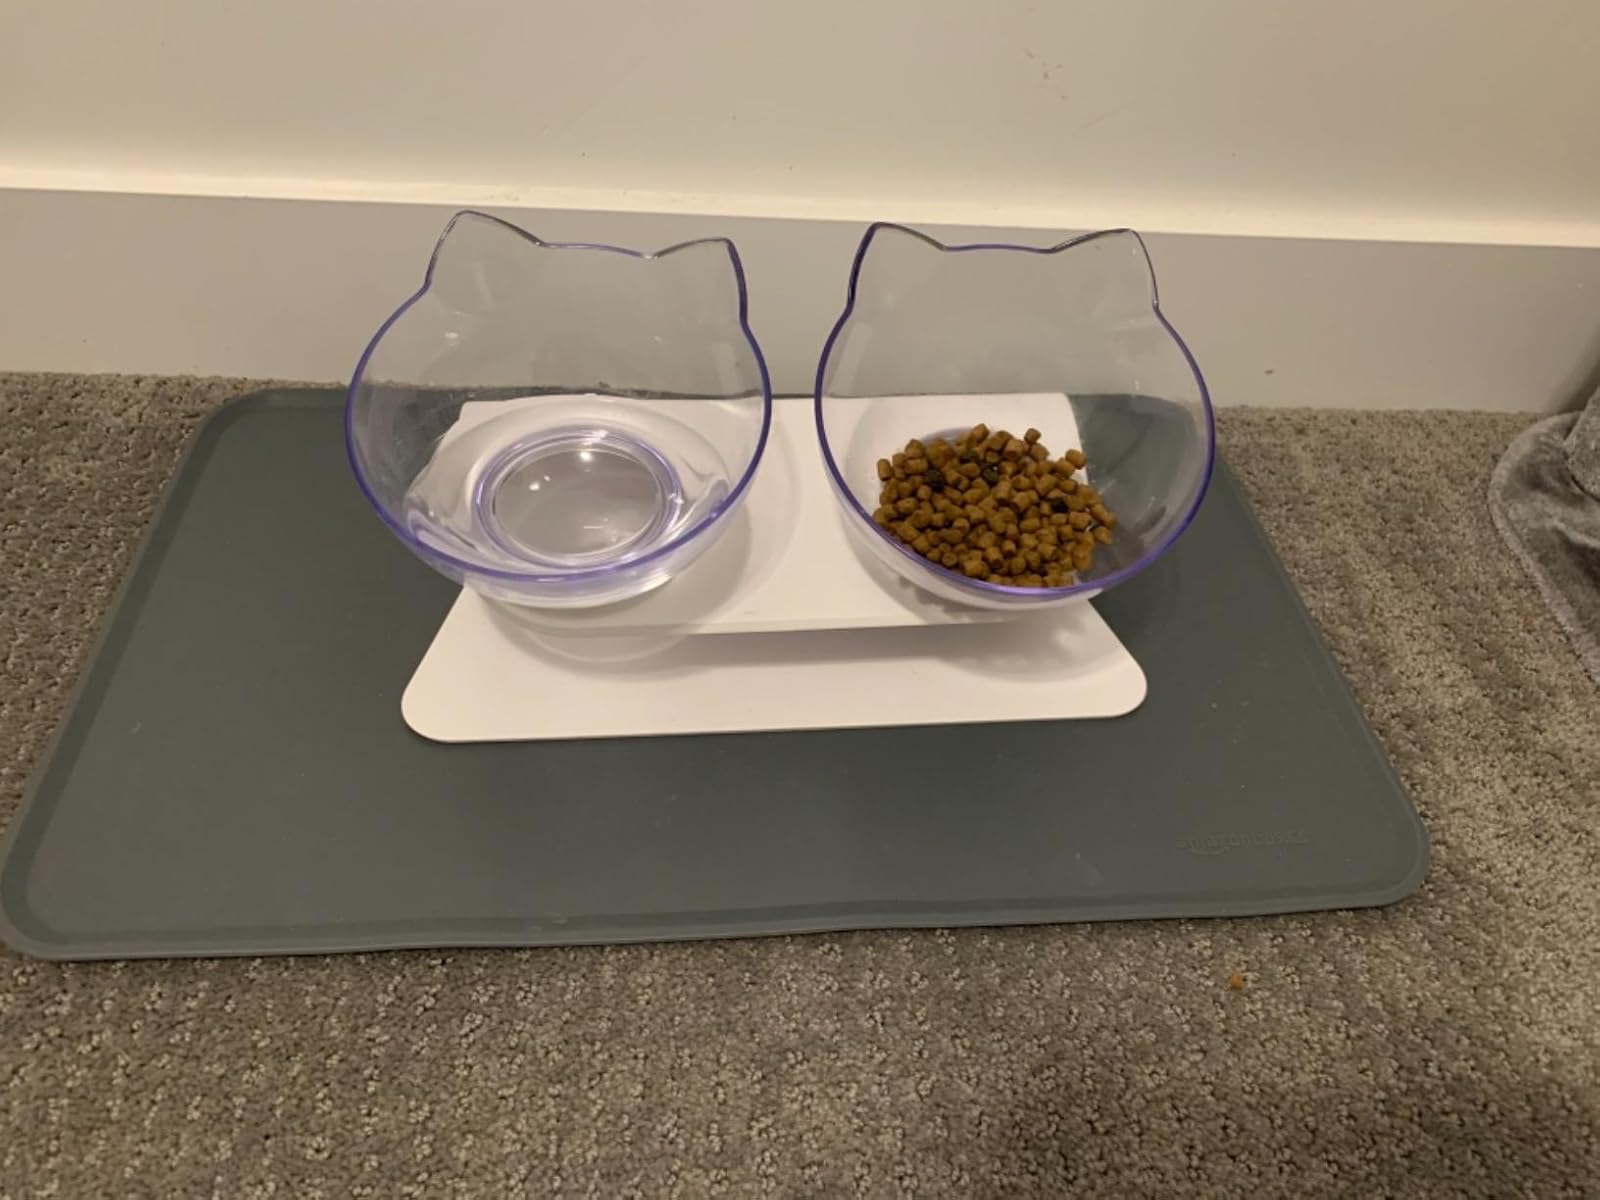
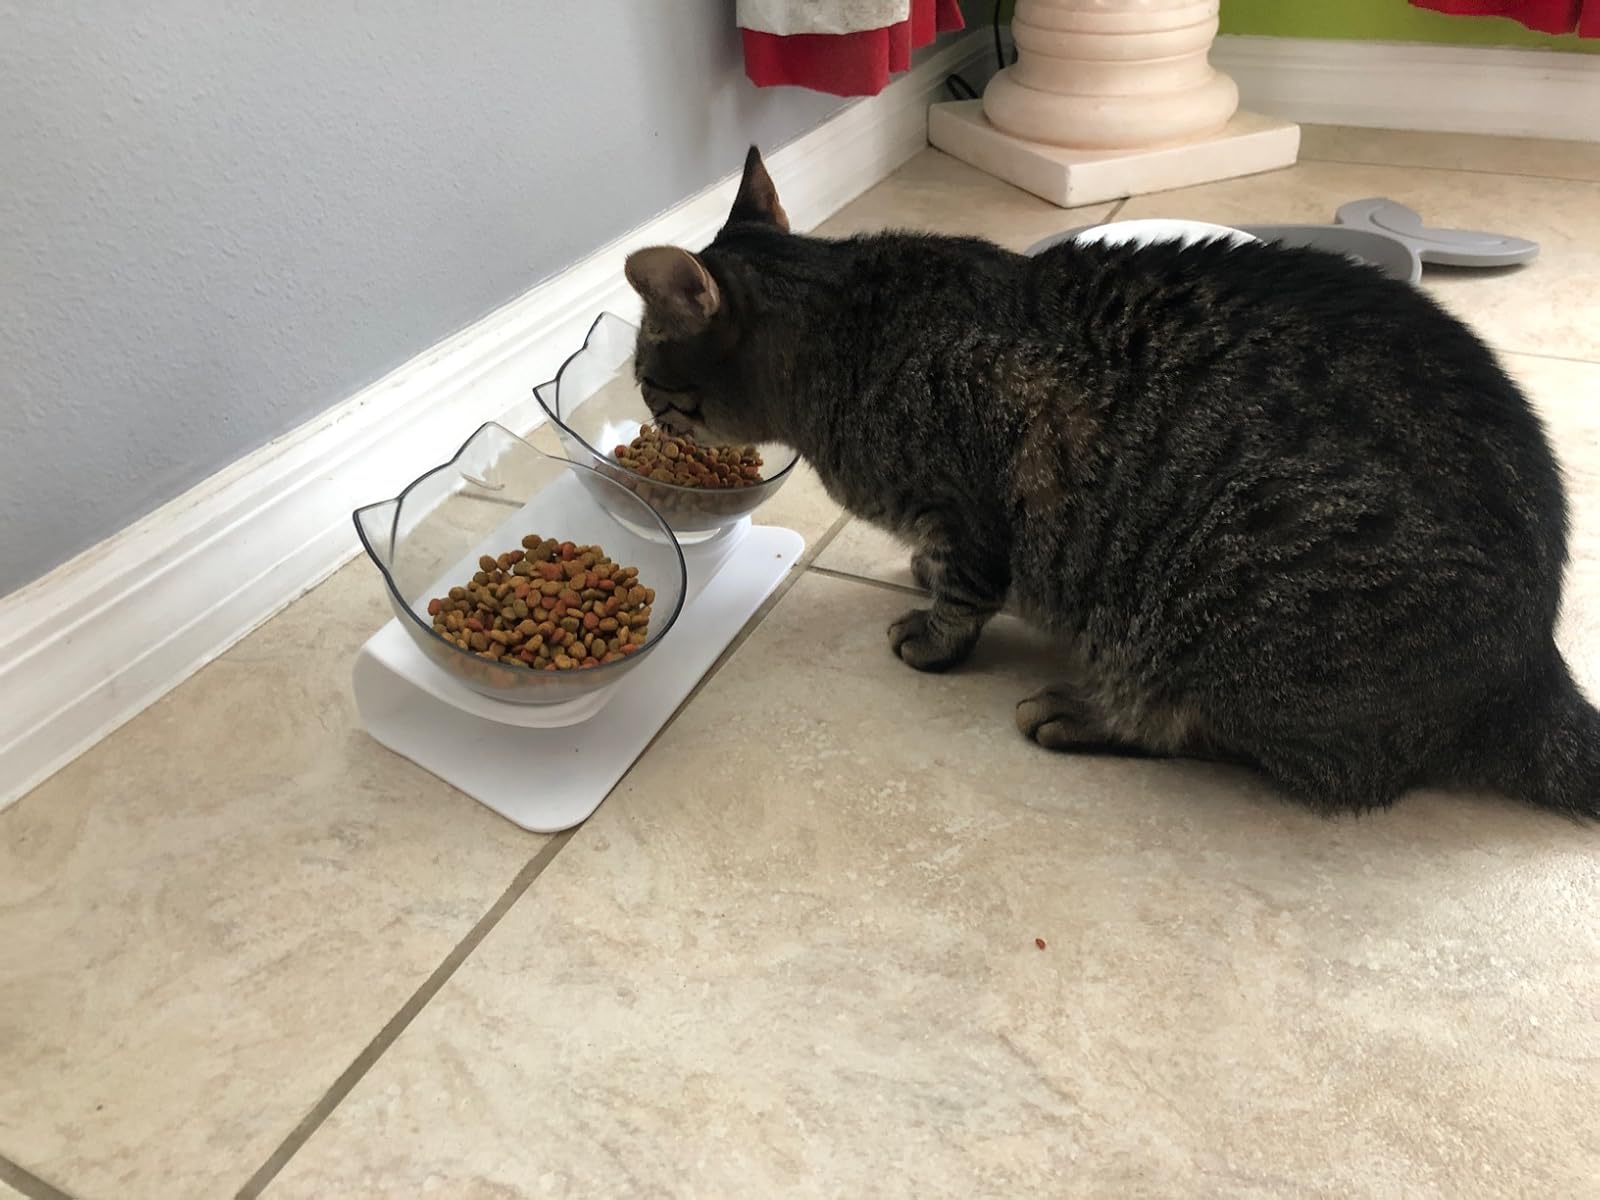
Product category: items_bowl
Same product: yes